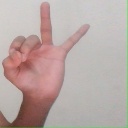
अक्षर: ण